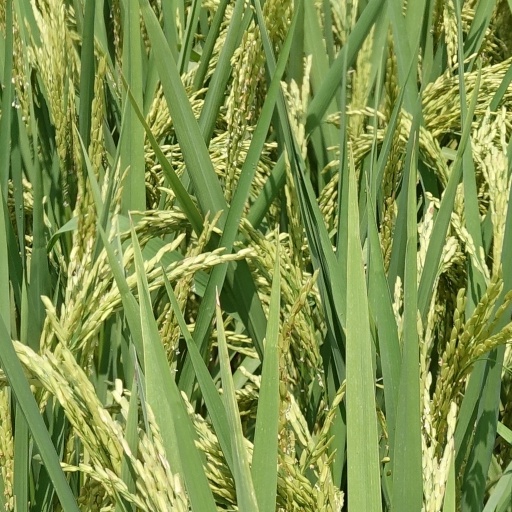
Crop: rice